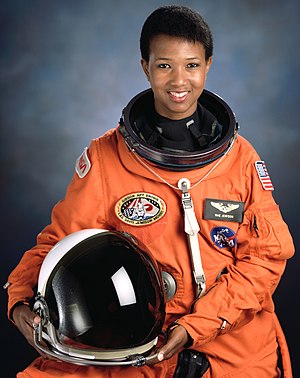
Mae Jemison
"Mae Carol Jemison er en amerikansk tidligere astronaut. Hun var den første kvindelige afro-amerikanske astronaut. Hun blev udvalgt som astronaut i 1987 og var på sin første rummission med STS-47 fem år senere, som ""Mission Specialist"".